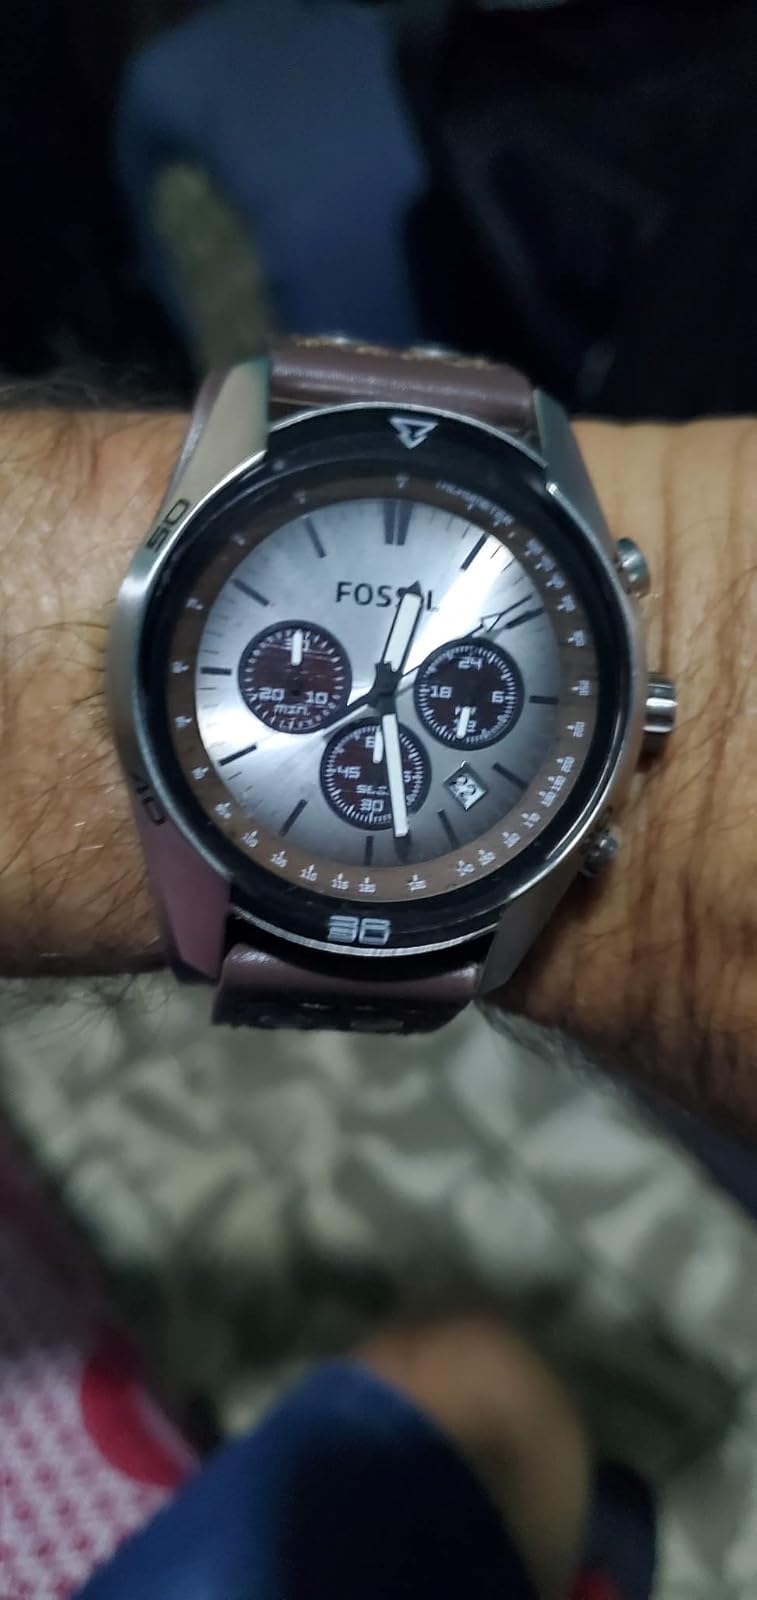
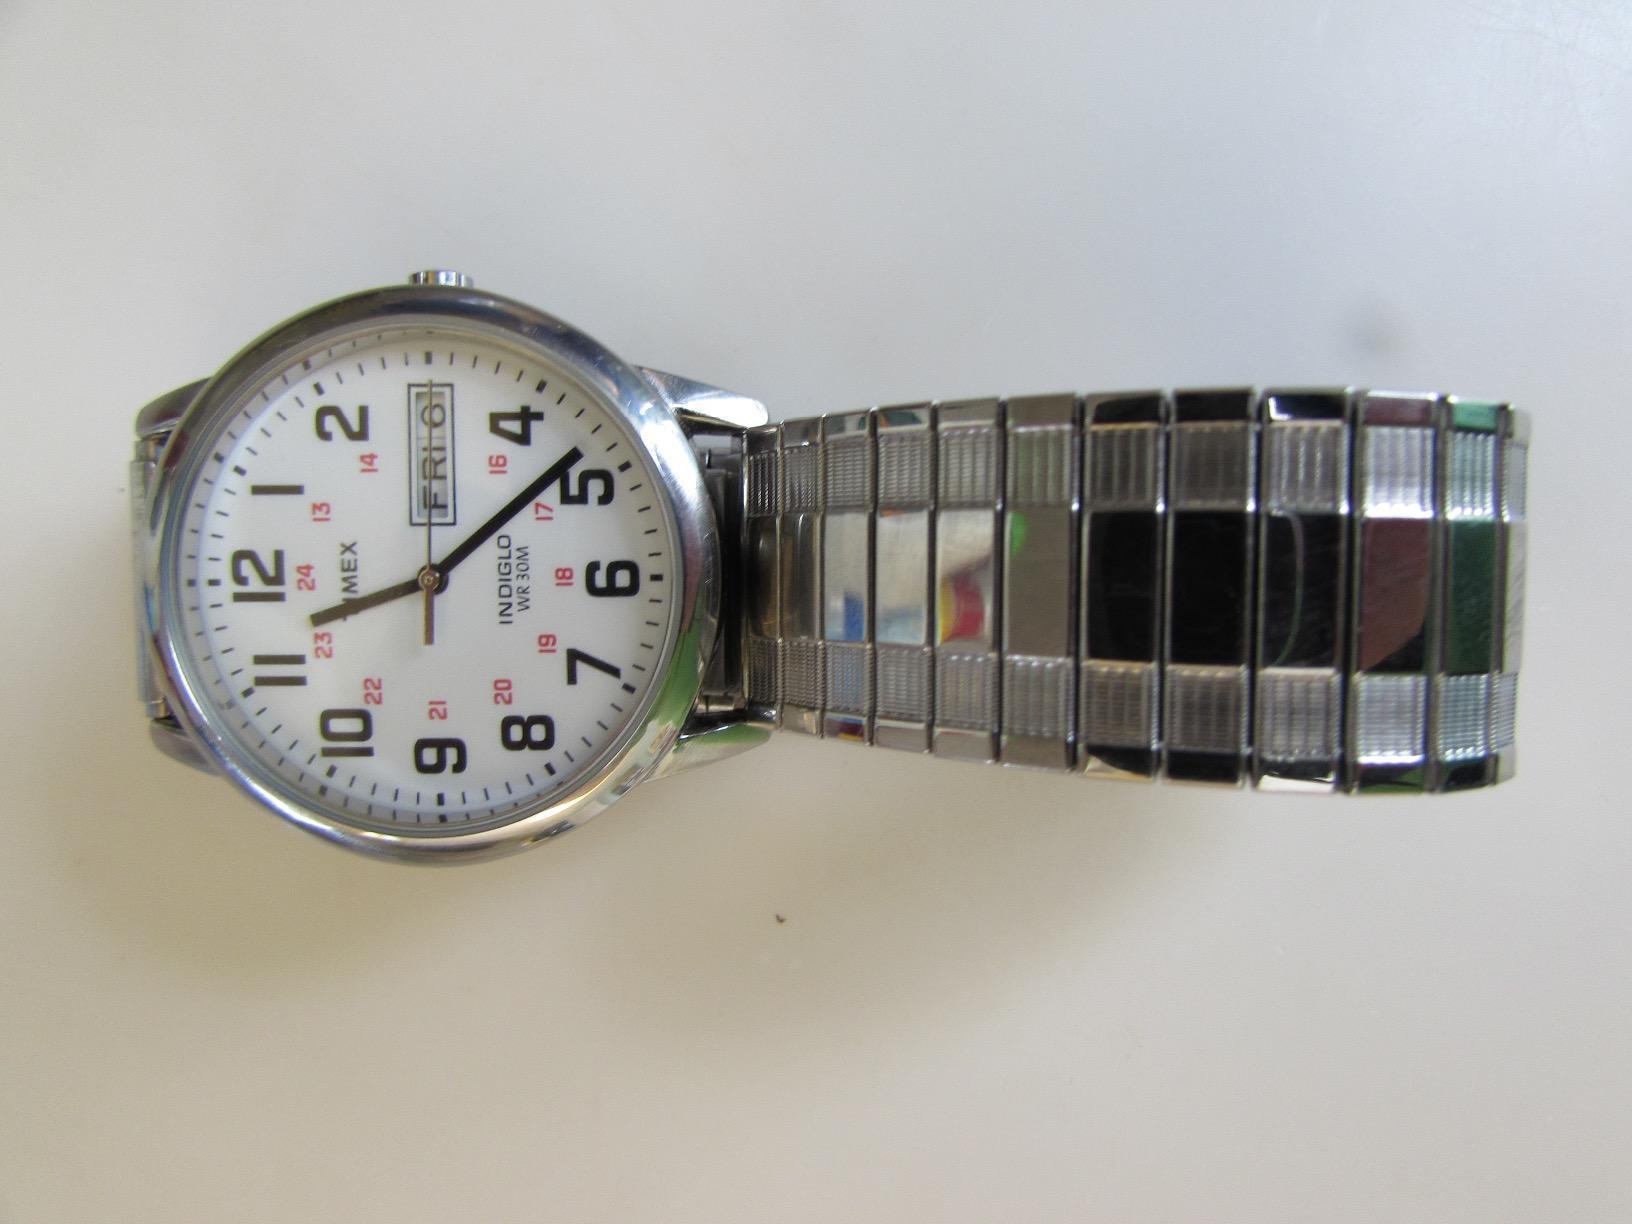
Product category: accessories_watch
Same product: no